Answer in natural language. Considering the relative positions, where is orange rhode island novelty basketball with respect to dark brown wooden bed with white blanket? Choose between the following options: above or below
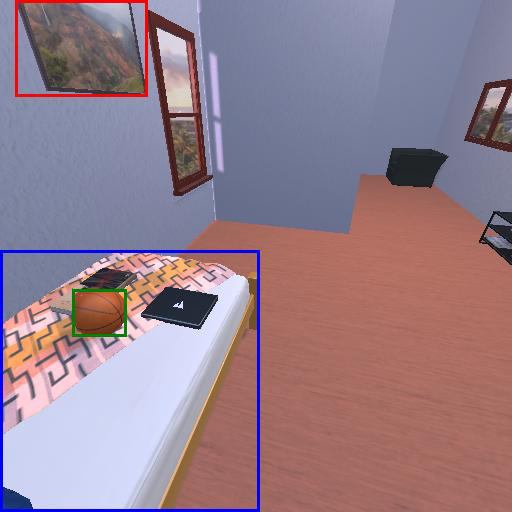
<answer>above</answer>